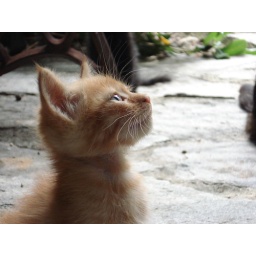
Sony DSC-W50: he doesn't have a name yet because red cats tend to die young over here...